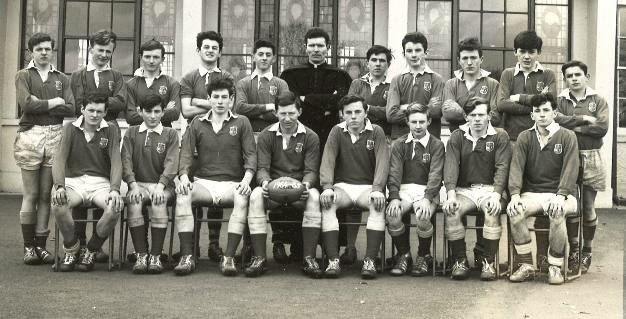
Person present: Yes